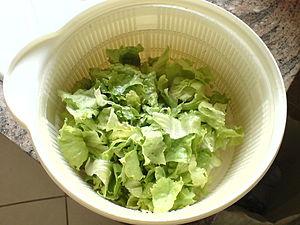
Une essoreuse à salade est un ustensile de cuisine permettant en quelques instants de retirer l'eau que les feuilles d'une salade ont retenue à la fin du lavage.